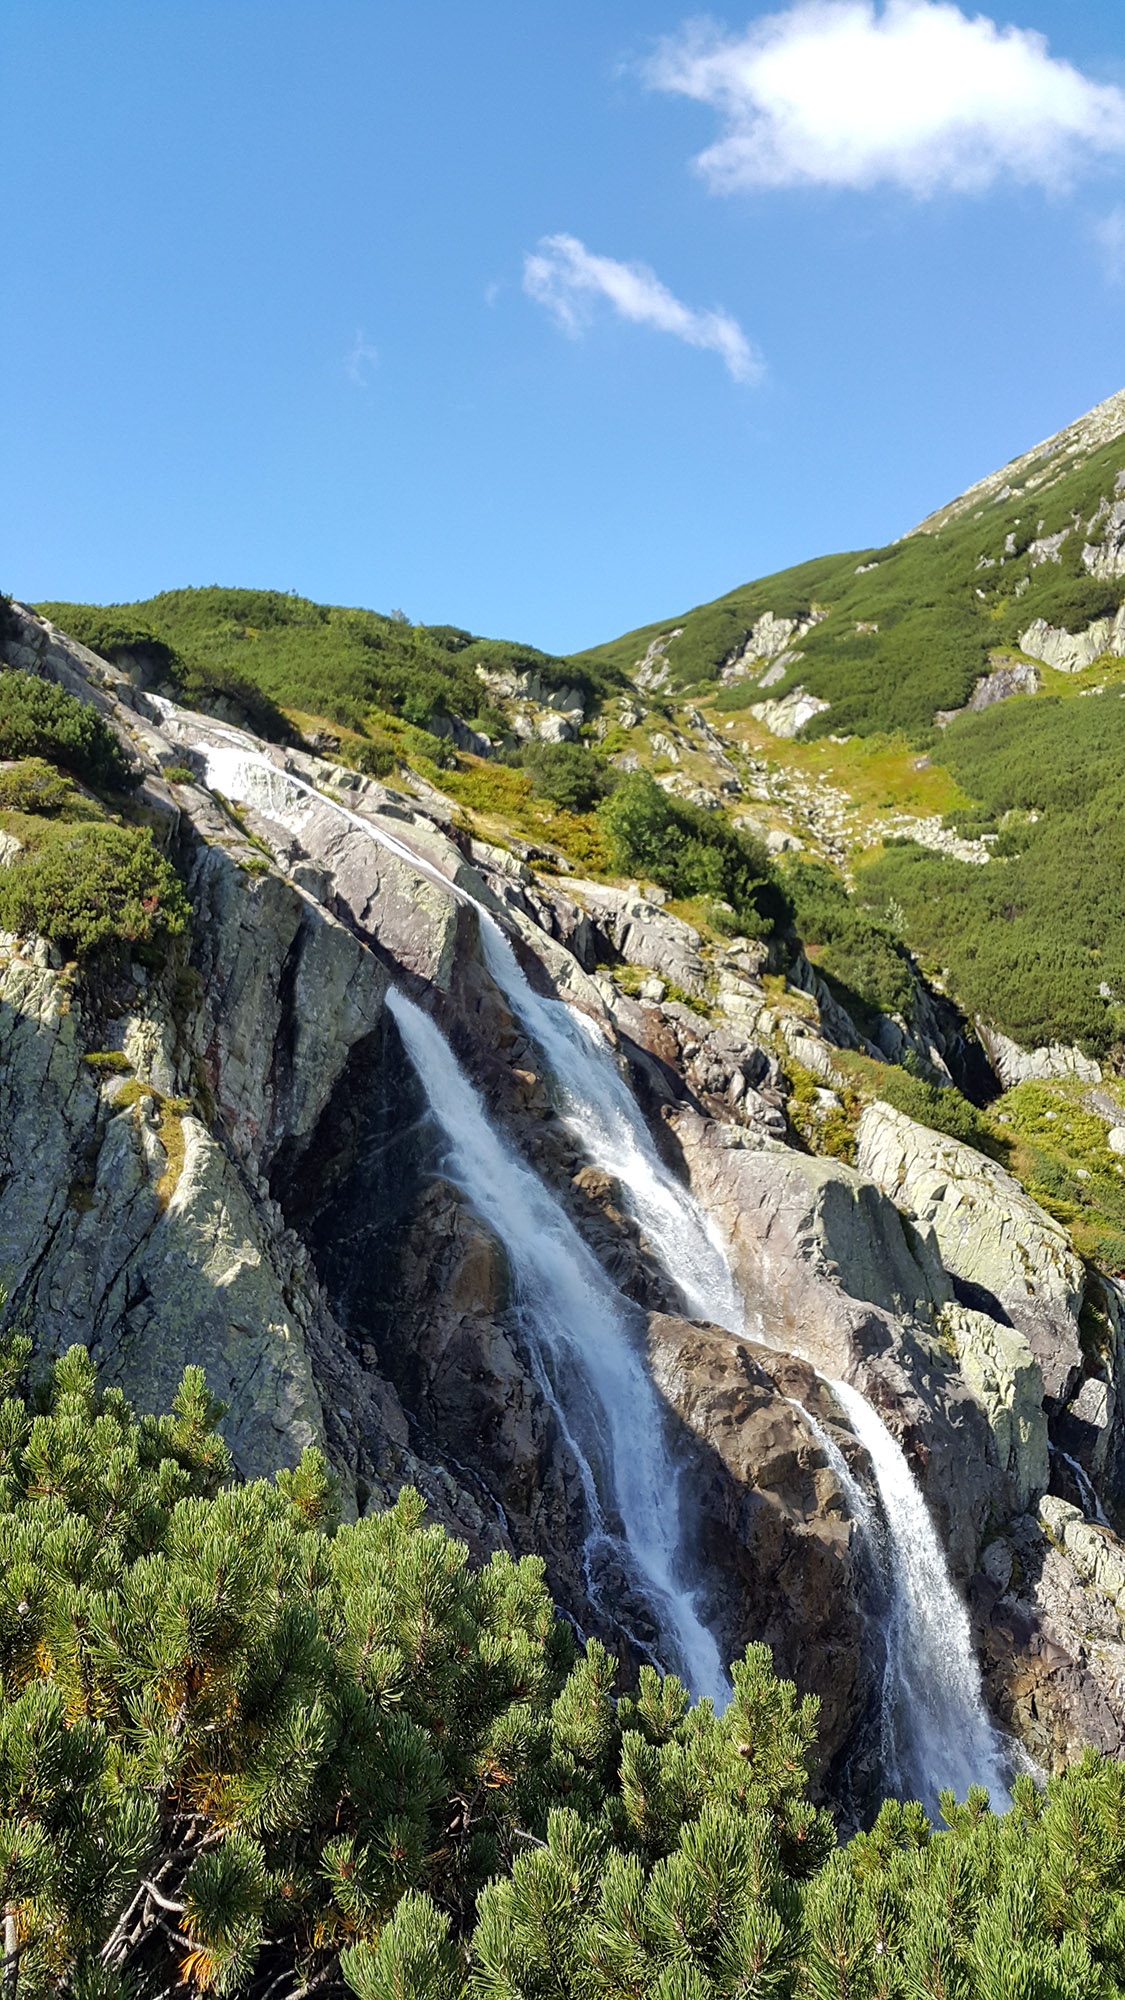
landscape, coast, nature, outdoor, rock, waterfall, wilderness, walking, mountain, mountain range, cliff, europe, stream, trip, terrain, ridge, body of water, mountains, poland, water feature, polish, tatry, landform